Karyssia: Queen of Diamonds

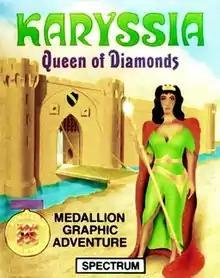
Cover by Peter Carter

Karyssia: Queen of Diamonds is a fantasy-themed, text-based graphic adventure game designed and published by Incentive Software in 1987 for the ZX Spectrum. In "Karyssia", the player is cast in a role of an adventurer on a quest to rid the realm of the titular evil queen. The game received positive reviews.